Changi Exhibition Centre

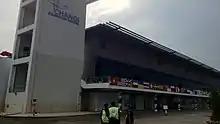

The Changi Exhibition Centre (CEC) is a convention center in Singapore located on a plot of land just beyond the northern edge perimeter fencing of the new Changi Air Base. It is the home of the Singapore Airshow, which has been held at the venue since 2008. Changi Exhibition Centre is owned and managed by Experia Events Pte Ltd.